2011 BMC Racing Team season

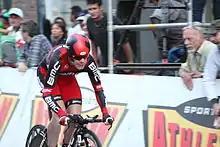
Team captain Cadel Evans won the Tour de France, thanks in large measure to his time trial skills.

The Tour de France was the main focal point of the season for BMC's leader Evans, and perhaps the team itself. He had ridden two Grand Tours each of the past two seasons, and in three of the past four, but in 2011 he focused solely on the Tour. He rode a different race program in preparation for the Tour than he had in previous years, riding fewer races. Among them were the early-season stage races Tirreno–Adriatico and Tour de Romandie, both of which Evans won, and the Critérium du Dauphiné, where he finished on the podium in second overall. The squad named to the race was chosen with the sole goal of helping Evans win the race overall. It consisted of classics specialists Hincapie and Burghardt with the aim of keeping Evans out of trouble in the flatter stages, climbers Moinard and Morabito to help in the mountains, and strong time trialists Bookwalter and Schär (and Hincapie) for the stage 2 team time trial. Hincapie made his 16th consecutive Tour start, to tie the record held by Joop Zoetemelk, having finished each except the very first.